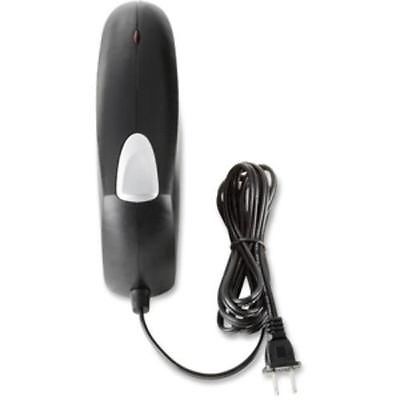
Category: stapler